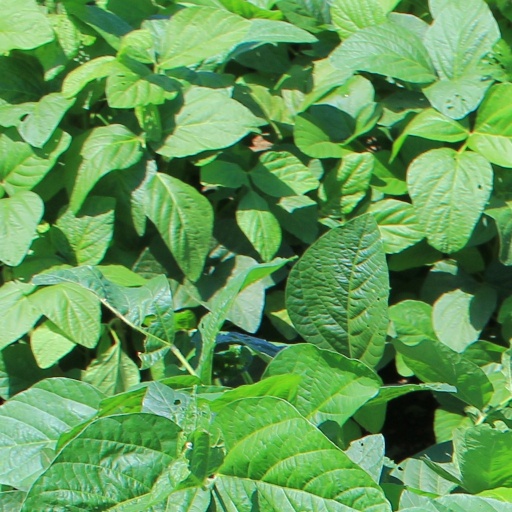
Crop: soybean